Alice Calhoun

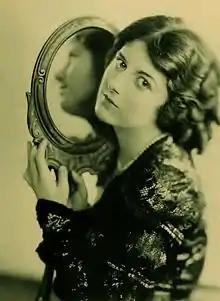
Calhoun, 1921

Alice Beatrice Calhoun (November 21, 1900 – June 3, 1966) was an American silent film actress.